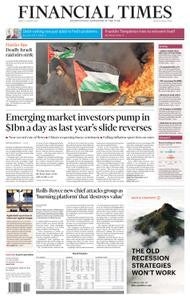
Financial Times USA “ 27 January, 2023 | E
This is a digital item. Upon payment, you'll receive your download link by email typically within 24 hours. Financial Times, newspaper edited in London. Its paper version is printed Monday through Saturday throughout the world
Brand: magazineandnewspaper
Category: Media > Magazines & Newspapers > Newspapers > International Newspapers